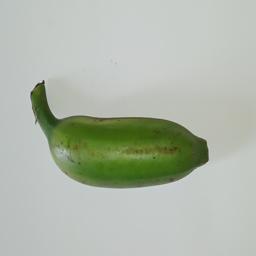
Ripeness: Green